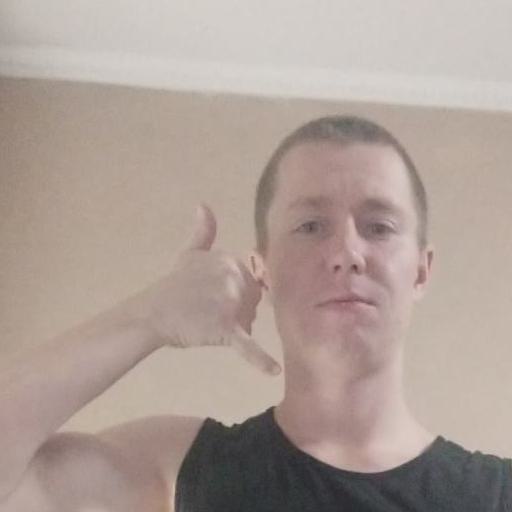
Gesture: call